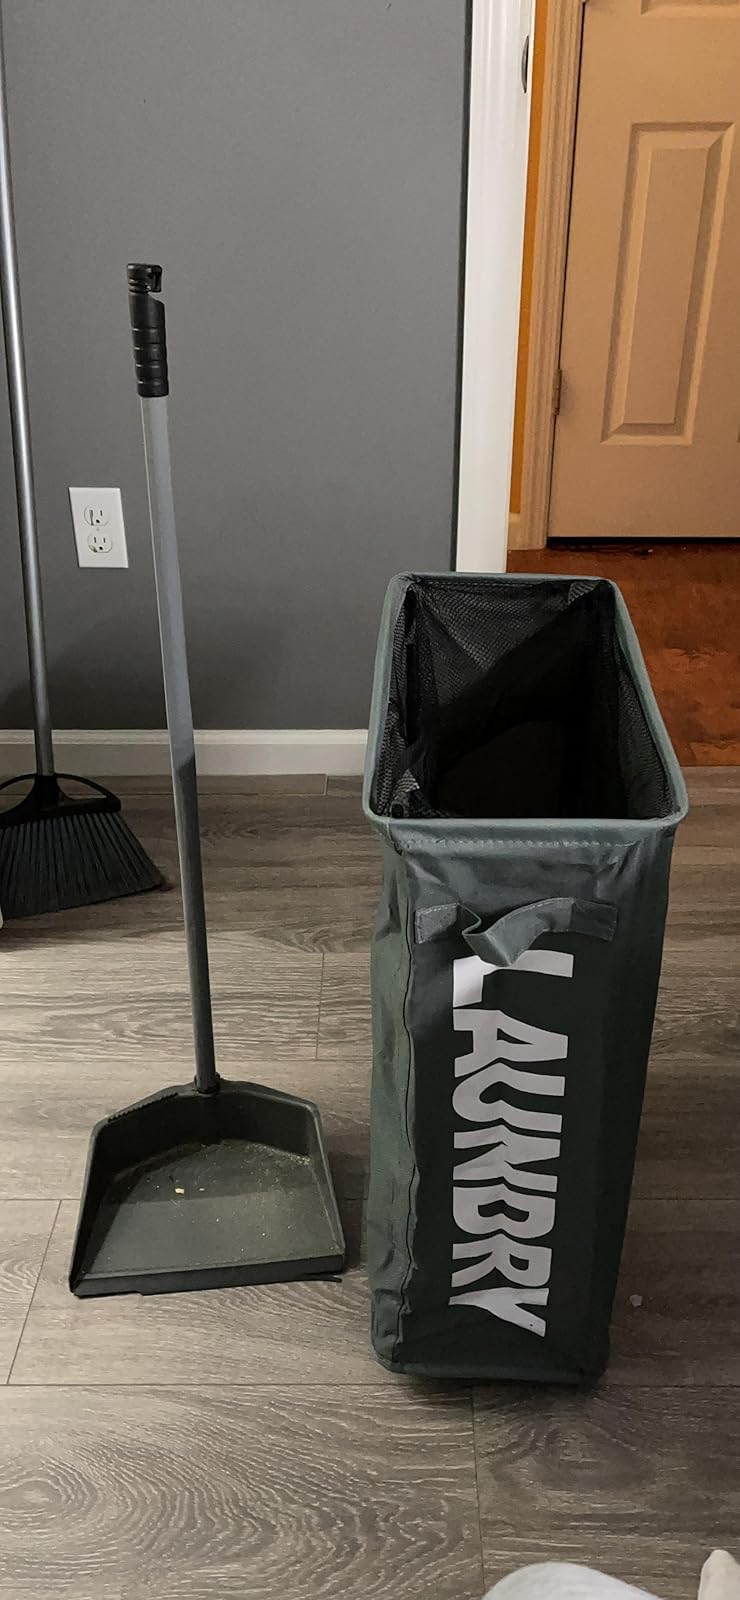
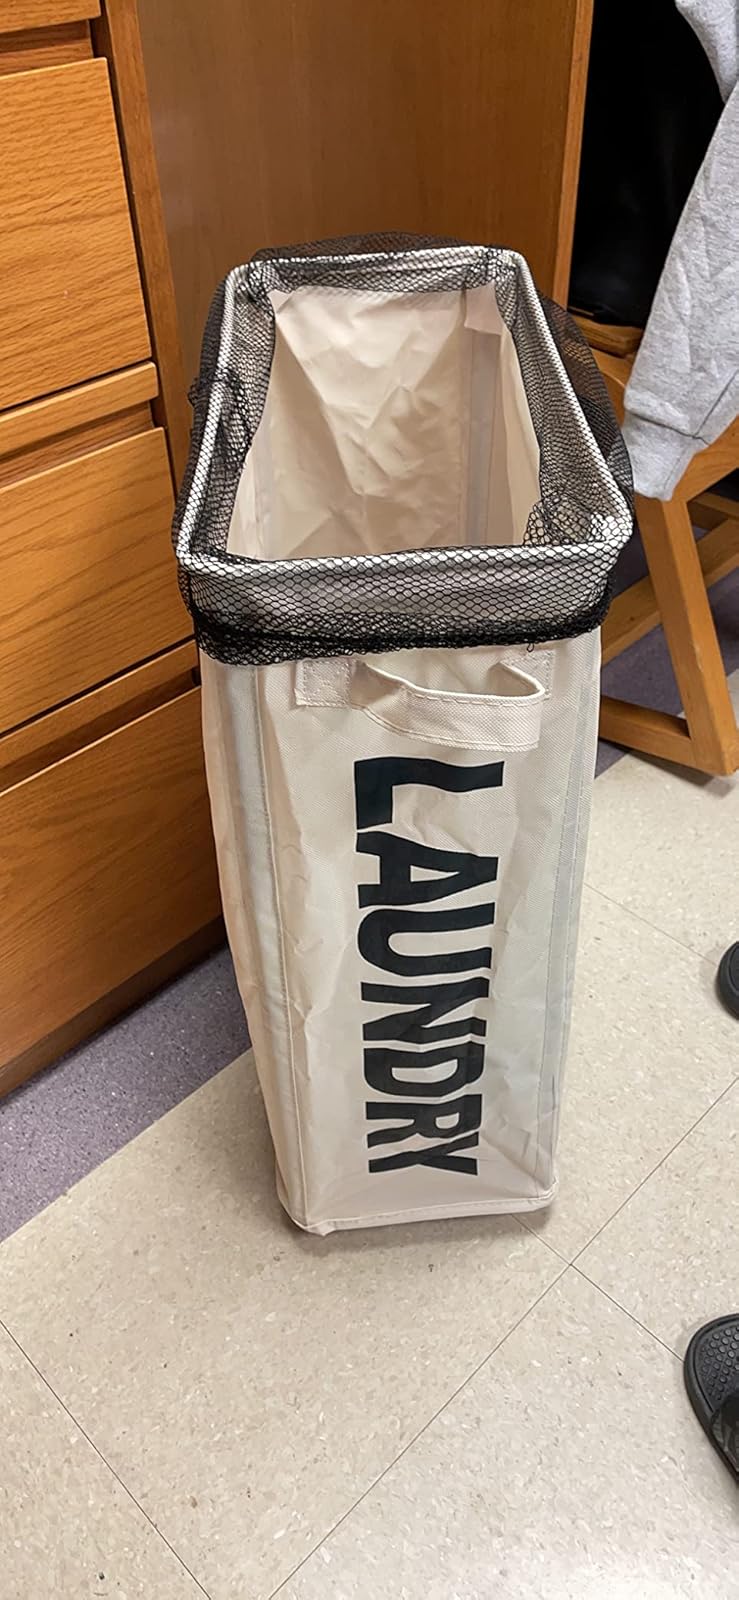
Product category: items_hamper
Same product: no